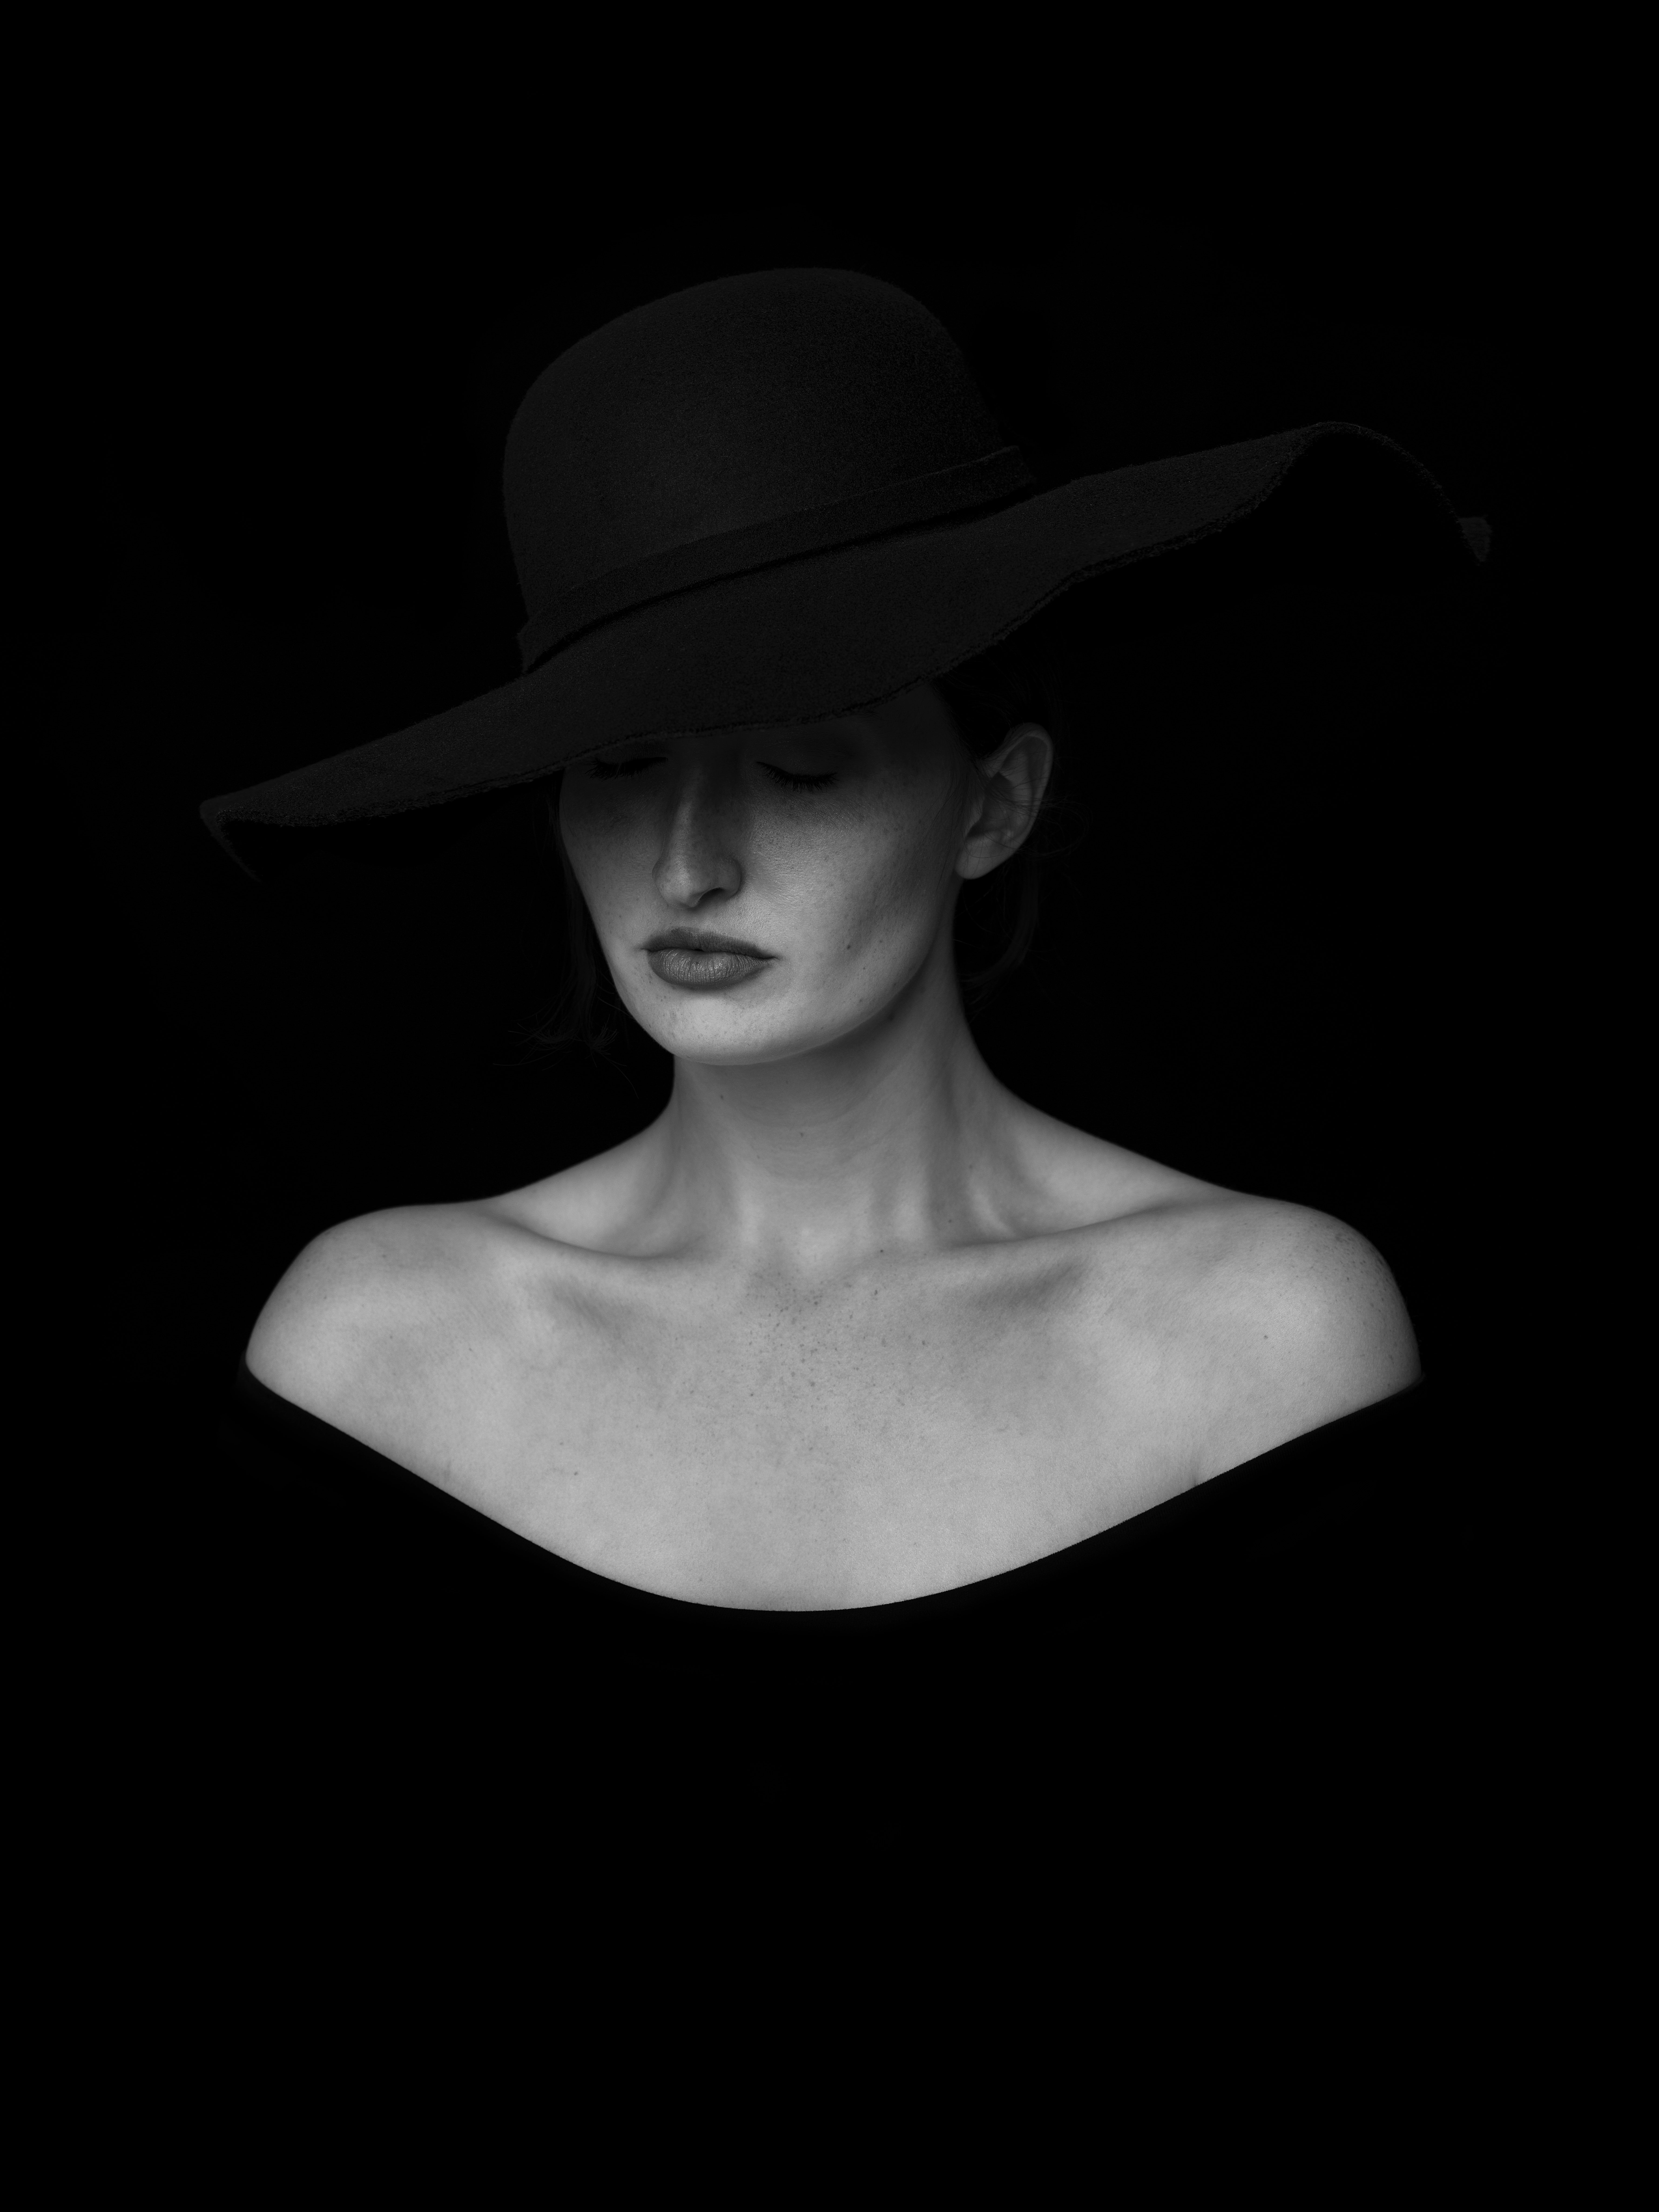
black and white, white, portrait, hat, darkness, clothing, black, monochrome, headgear, head, monochrome photography, fashion accessory